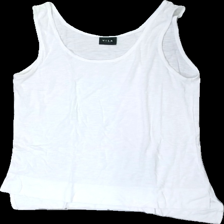
View: front
Type: Tank top
Category: Ladies
Brand: Not in the list
Brand text on label: vila
Colors: White
Material: 100% viscose
Cut: Regular
Size: L
Season: Summer
Damage location: bottom center
Damage 2 location: bottom center
Price range: <50
Recommended usage: Remake
Description: vitt linne, nopprig vid armhålorna